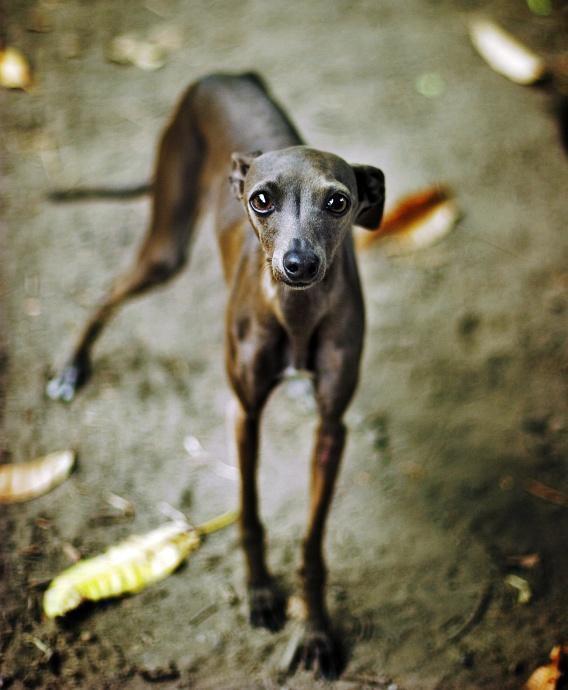
Italian_greyhound